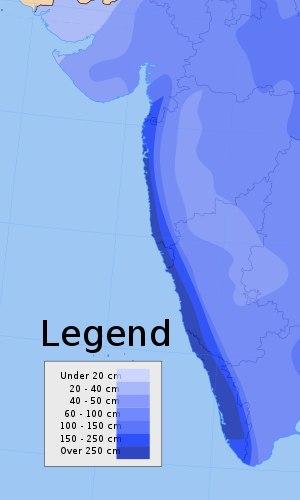
Les Ghats occidentaux ou Sahyadrī sont une chaîne de montagne ; ils bordent le plateau du Deccan dans l'Ouest de l'Inde, et le séparent de l'étroite plaine côtière de la mer d'Arabie. De par sa richesse naturelle cette région est classée comme un point chaud de biodiversité par Conservation International.